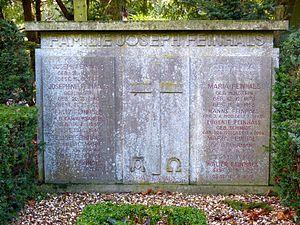
Josef Feinhals, ou Joseph Feinhals, également connu sous son pseudonyme italianisé Collofino, né le 31 décembre 1867 à Cologne et mort le 1er mai 1947 au château de Randegg, Hegau, est un entrepreneur, marchand de tabac, mécène et collectionneur allemand. Il est connu pour avoir été un initiateur et un soutien de la scène artistique et culturelle rhénane.